Kokuryō Station

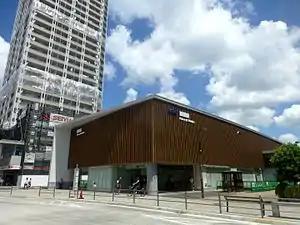
Kokuryō Station in August 2016

is a passenger railway station located in the city of Chōfu, Tokyo, Japan, operated by the private railway operator Keio Corporation.